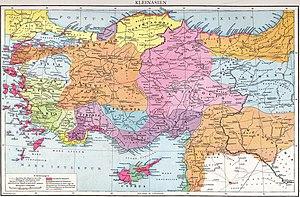
Provinces romaines d'Asie Mineur. Carte issue de l'Allgemeiner Historischer Handatlas de Gustav Droysen, 1886. العربية: المقاطعات الرومانية لآسيا الصغرى. (خريطة الأطلس التاريخي لغوستاف درويسن ، 1886)